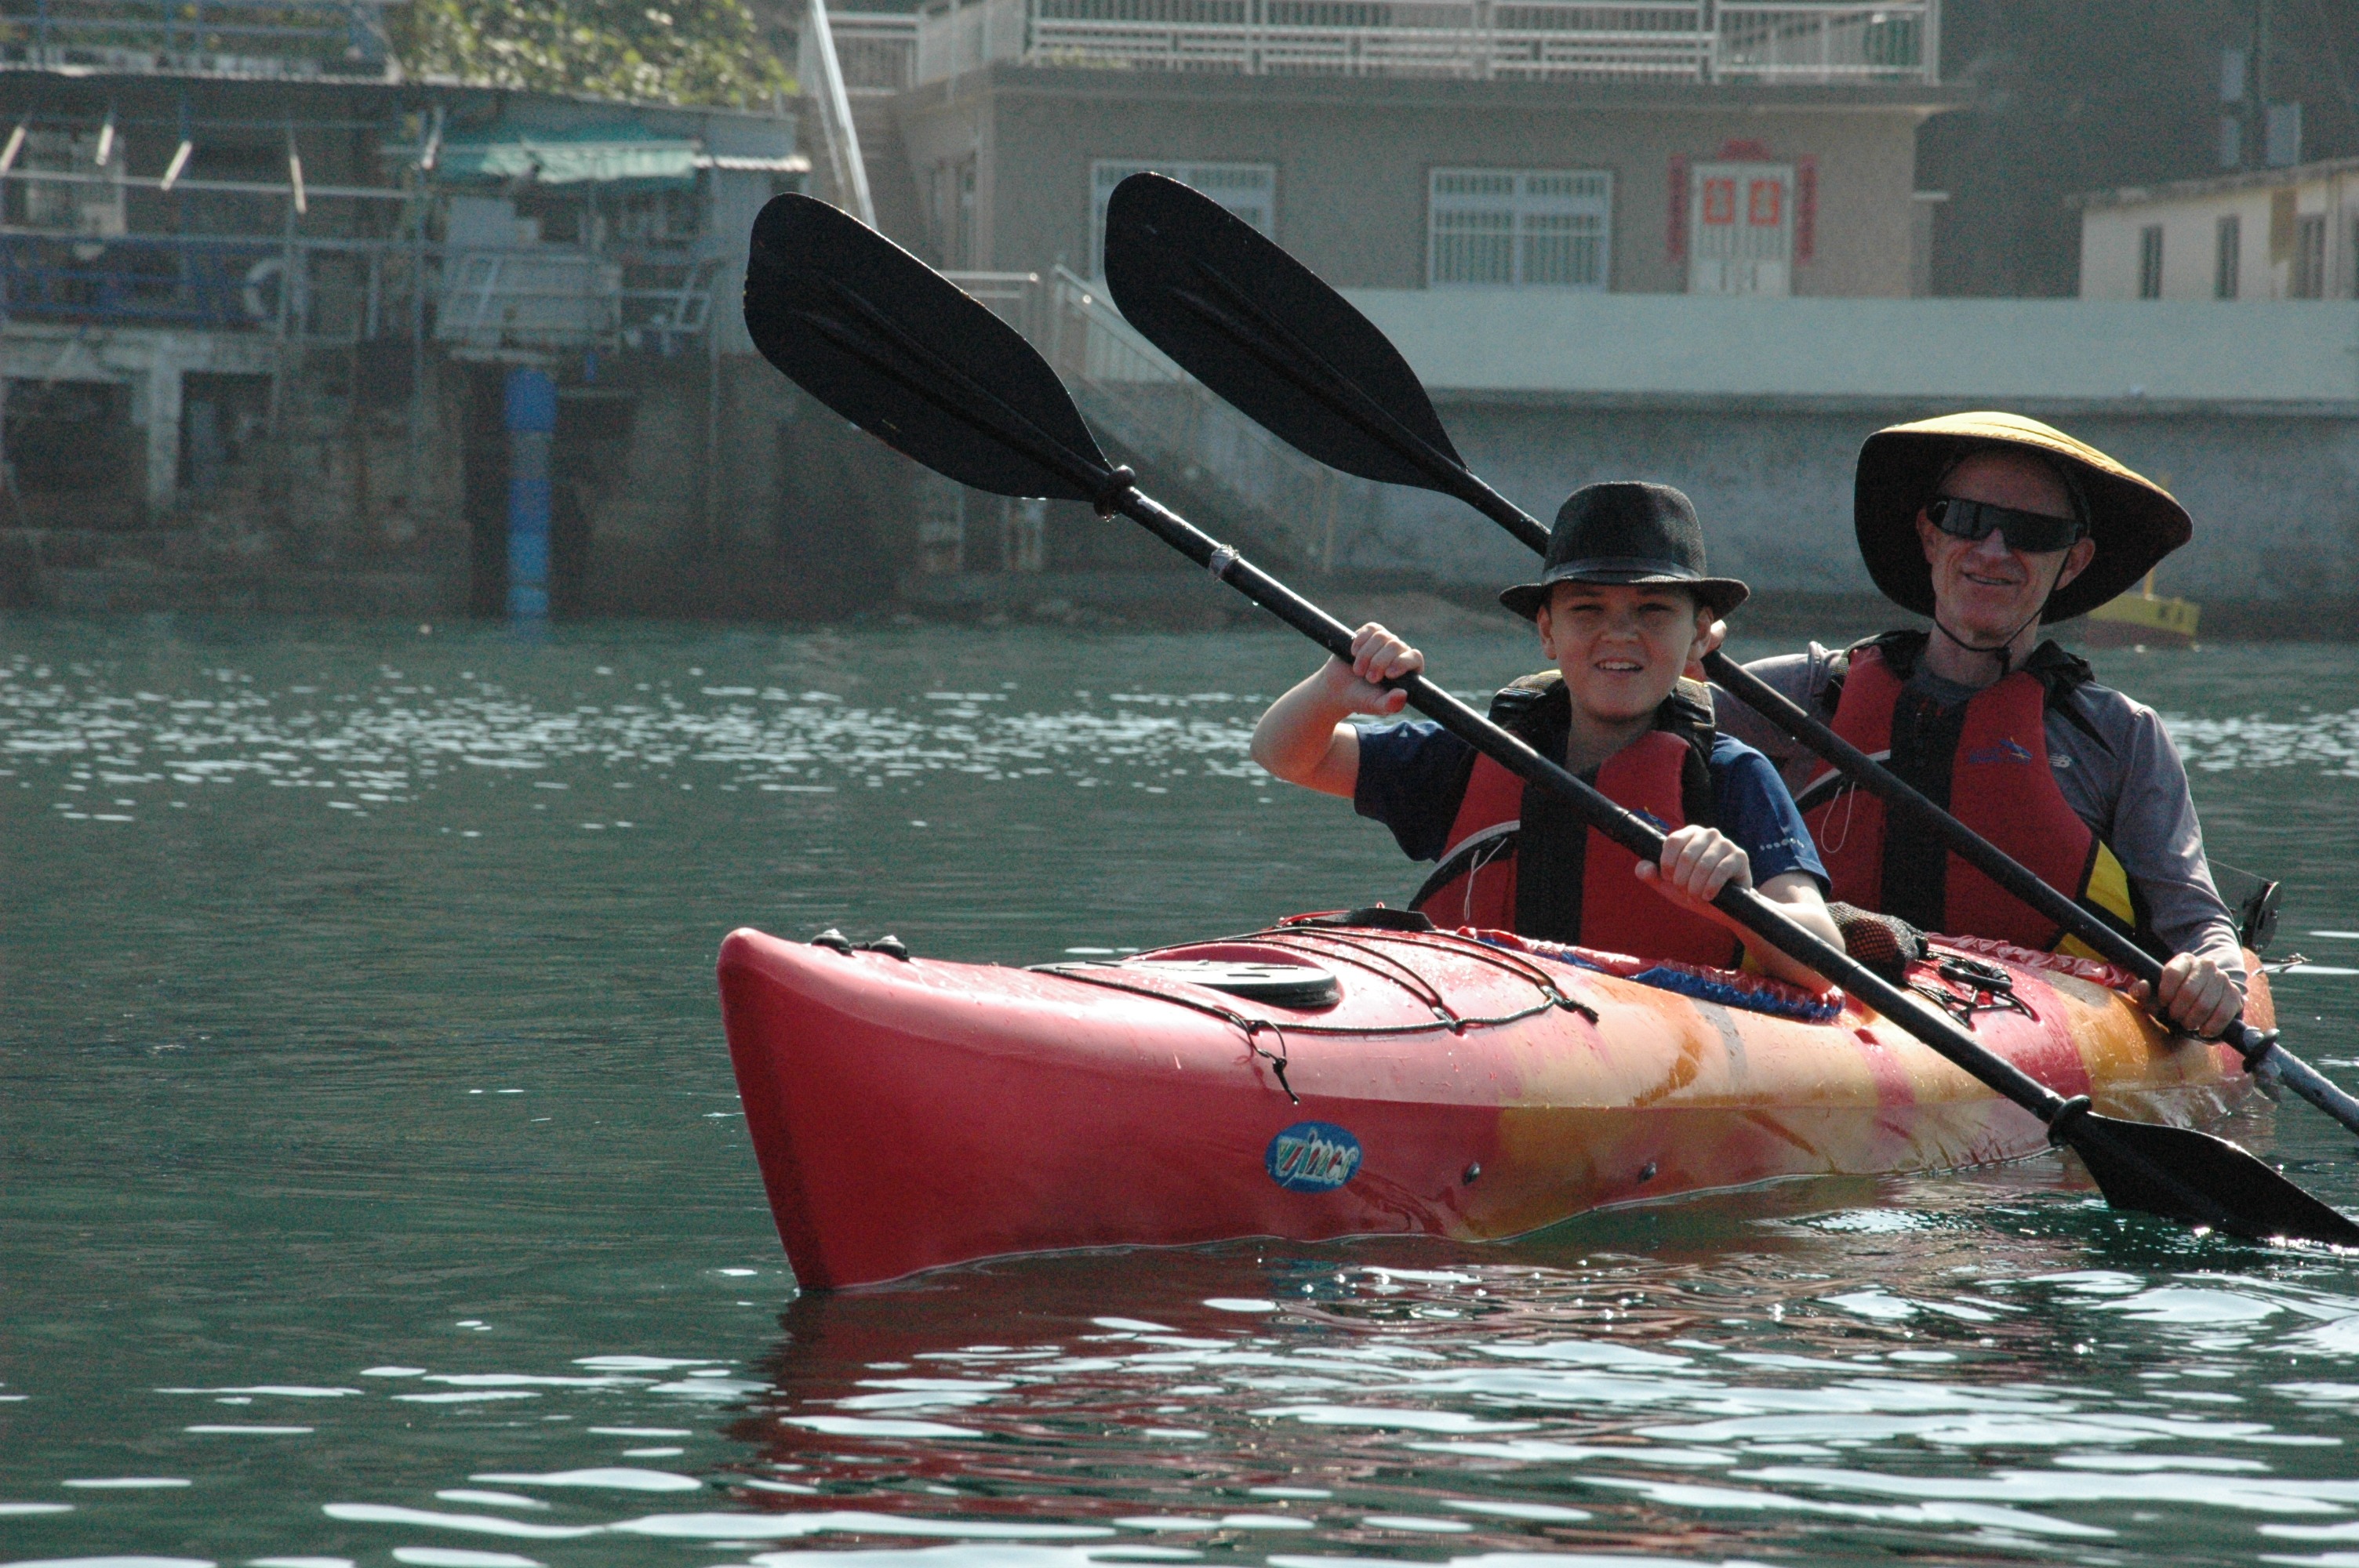
sea, outdoor, boat, adventure, canoe, paddle, vehicle, father, leisure, kayak, activity, sports equipment, son, father and son, family, boating, joy, kayaking, watercraft, joyful, togetherness, active, canoeing, sea kayak, sea kayaking, watercraft rowing, dinghy sailing, canoe sprint